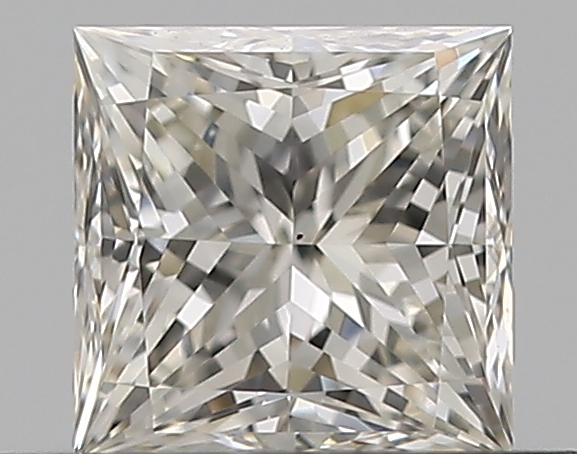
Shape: princess
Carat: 0.5
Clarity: VS2
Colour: I
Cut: EX
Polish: EX
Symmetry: VG
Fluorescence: ST
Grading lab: GIA
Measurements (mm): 4.3 x 4.26 x 3.13